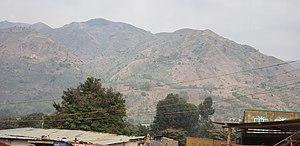
Cette image présente le relief dans l'EST de la RDC. This is an image with the theme ""Africa on the Move or Transport"" from: Democratic Republic of the Congo"
La République démocratique du Congo inclut la plus grande partie du bassin du fleuve Congo, qui couvre une superficie de plus d'un million de kilomètres carrés. Le seul débouché maritime du pays est une étroite bande de territoire sur la rive nord du fleuve.